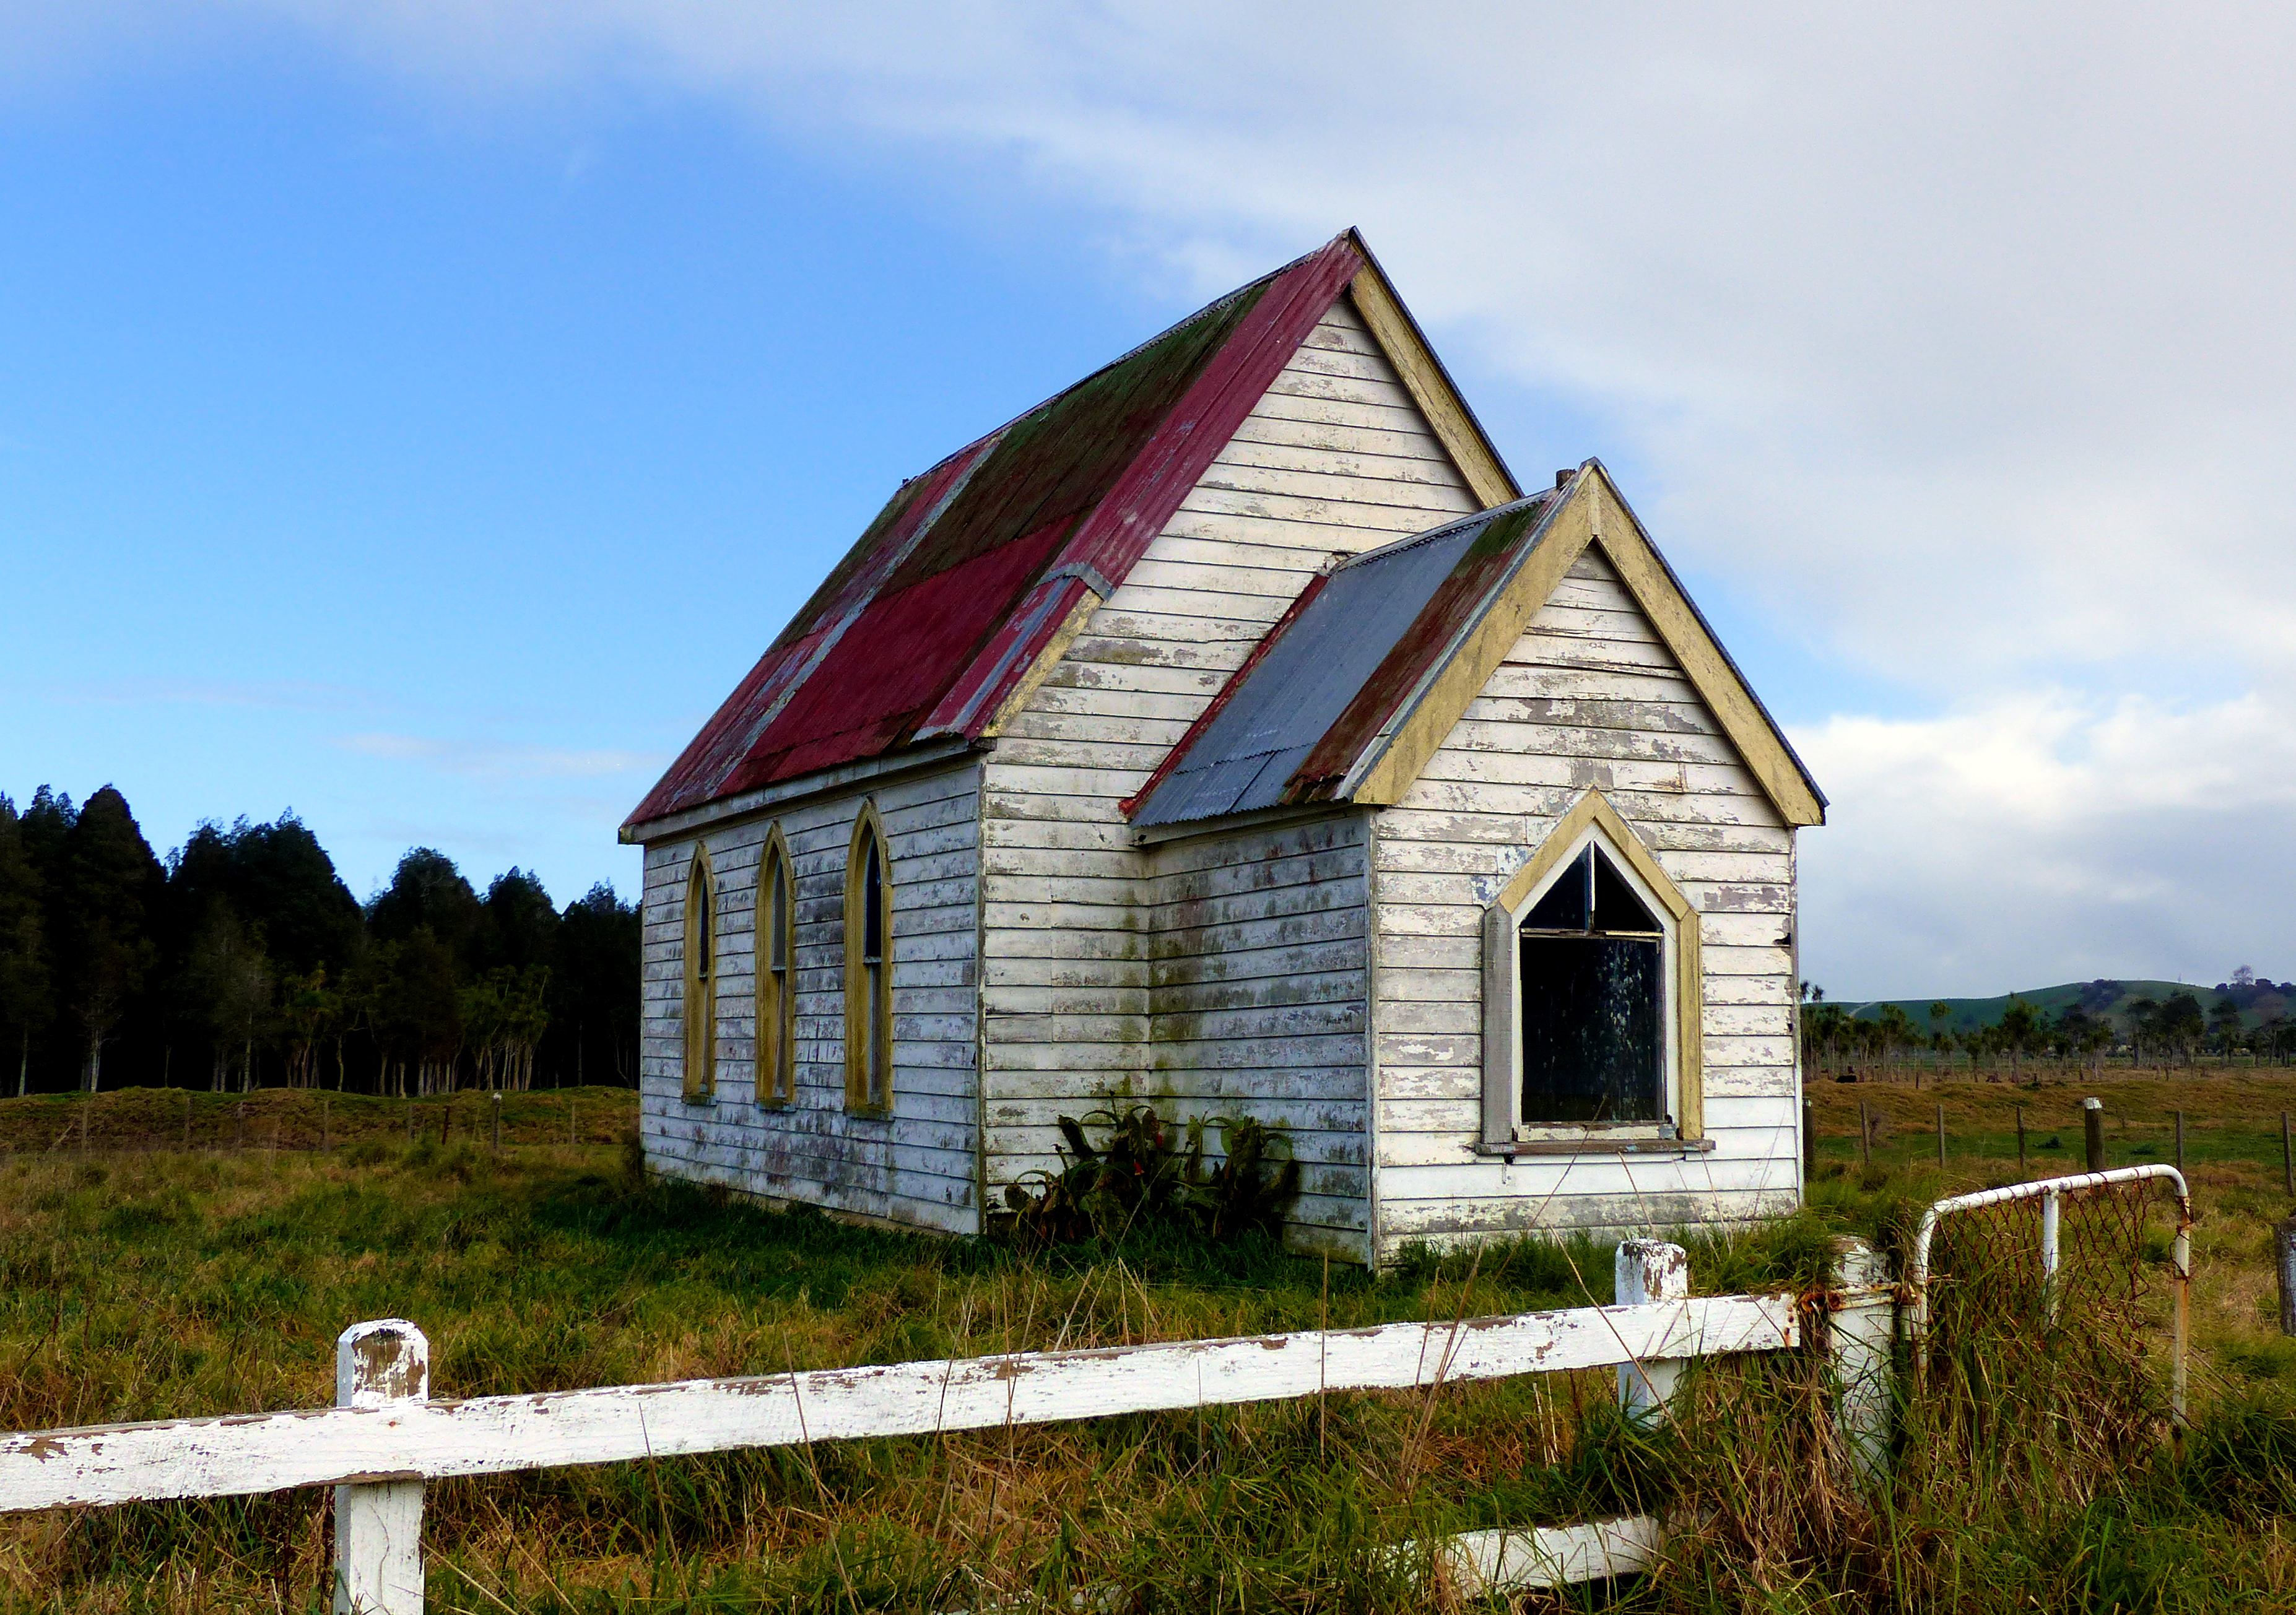
farm, house, building, old, barn, home, cottage, abandoned, church, chapel, place of worship, whitefence, farmhouse, estate, lumixfz200, bridgecamera, placeofworship, oldchurchotuhiangaroad, matakohe, rural area, residential area